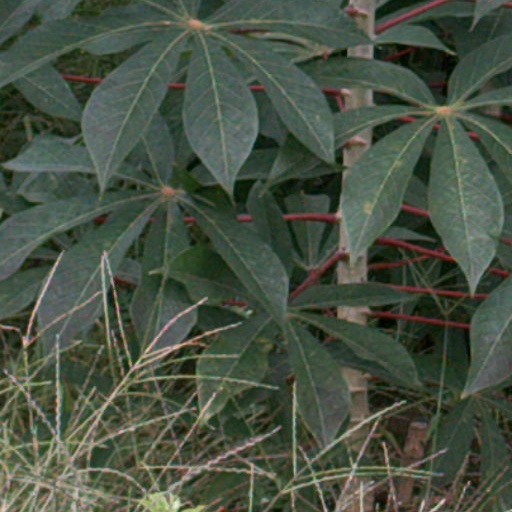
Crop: cassava